IAME Rastrojero

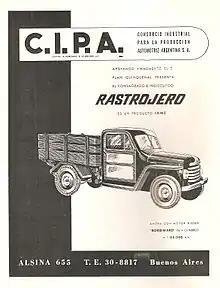
Advertisement for the Rastrojero from 1954

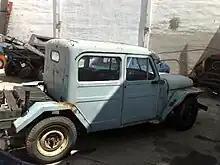
IAME Rastrojero crew cab

The Rastrojero was developed by the state owned Industrias Aeronáuticas y Mecánicas del Estado during the epoch of stimulus to the local work force and support to domestic industry under the presidency of General Juan Domingo Perón. For the production of this vehicle, IAME used parts from Empire Tractors, which had been purchased from the United States a few years after end of World War II. These initial tractors had some design problems, and were eventually discontinued. Finally, these tractors were converted by a group of technicians and engineers who worked on making the new truck.